Moscow Gorky Academic Art Theatre

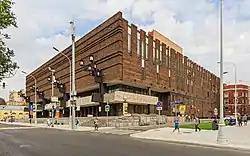

Moscow Gorky Academic Art Theatre is a drama theatre in Moscow, founded in 1987 after the division of the Moscow Art Theatre into two theatres. It is named after the Russian writer Maxim Gorky. The president — founder, former artistic director and former director — People's Artist of the USSR Tatiana Doronina. The director — Vladimir Abramovich Kekhman.